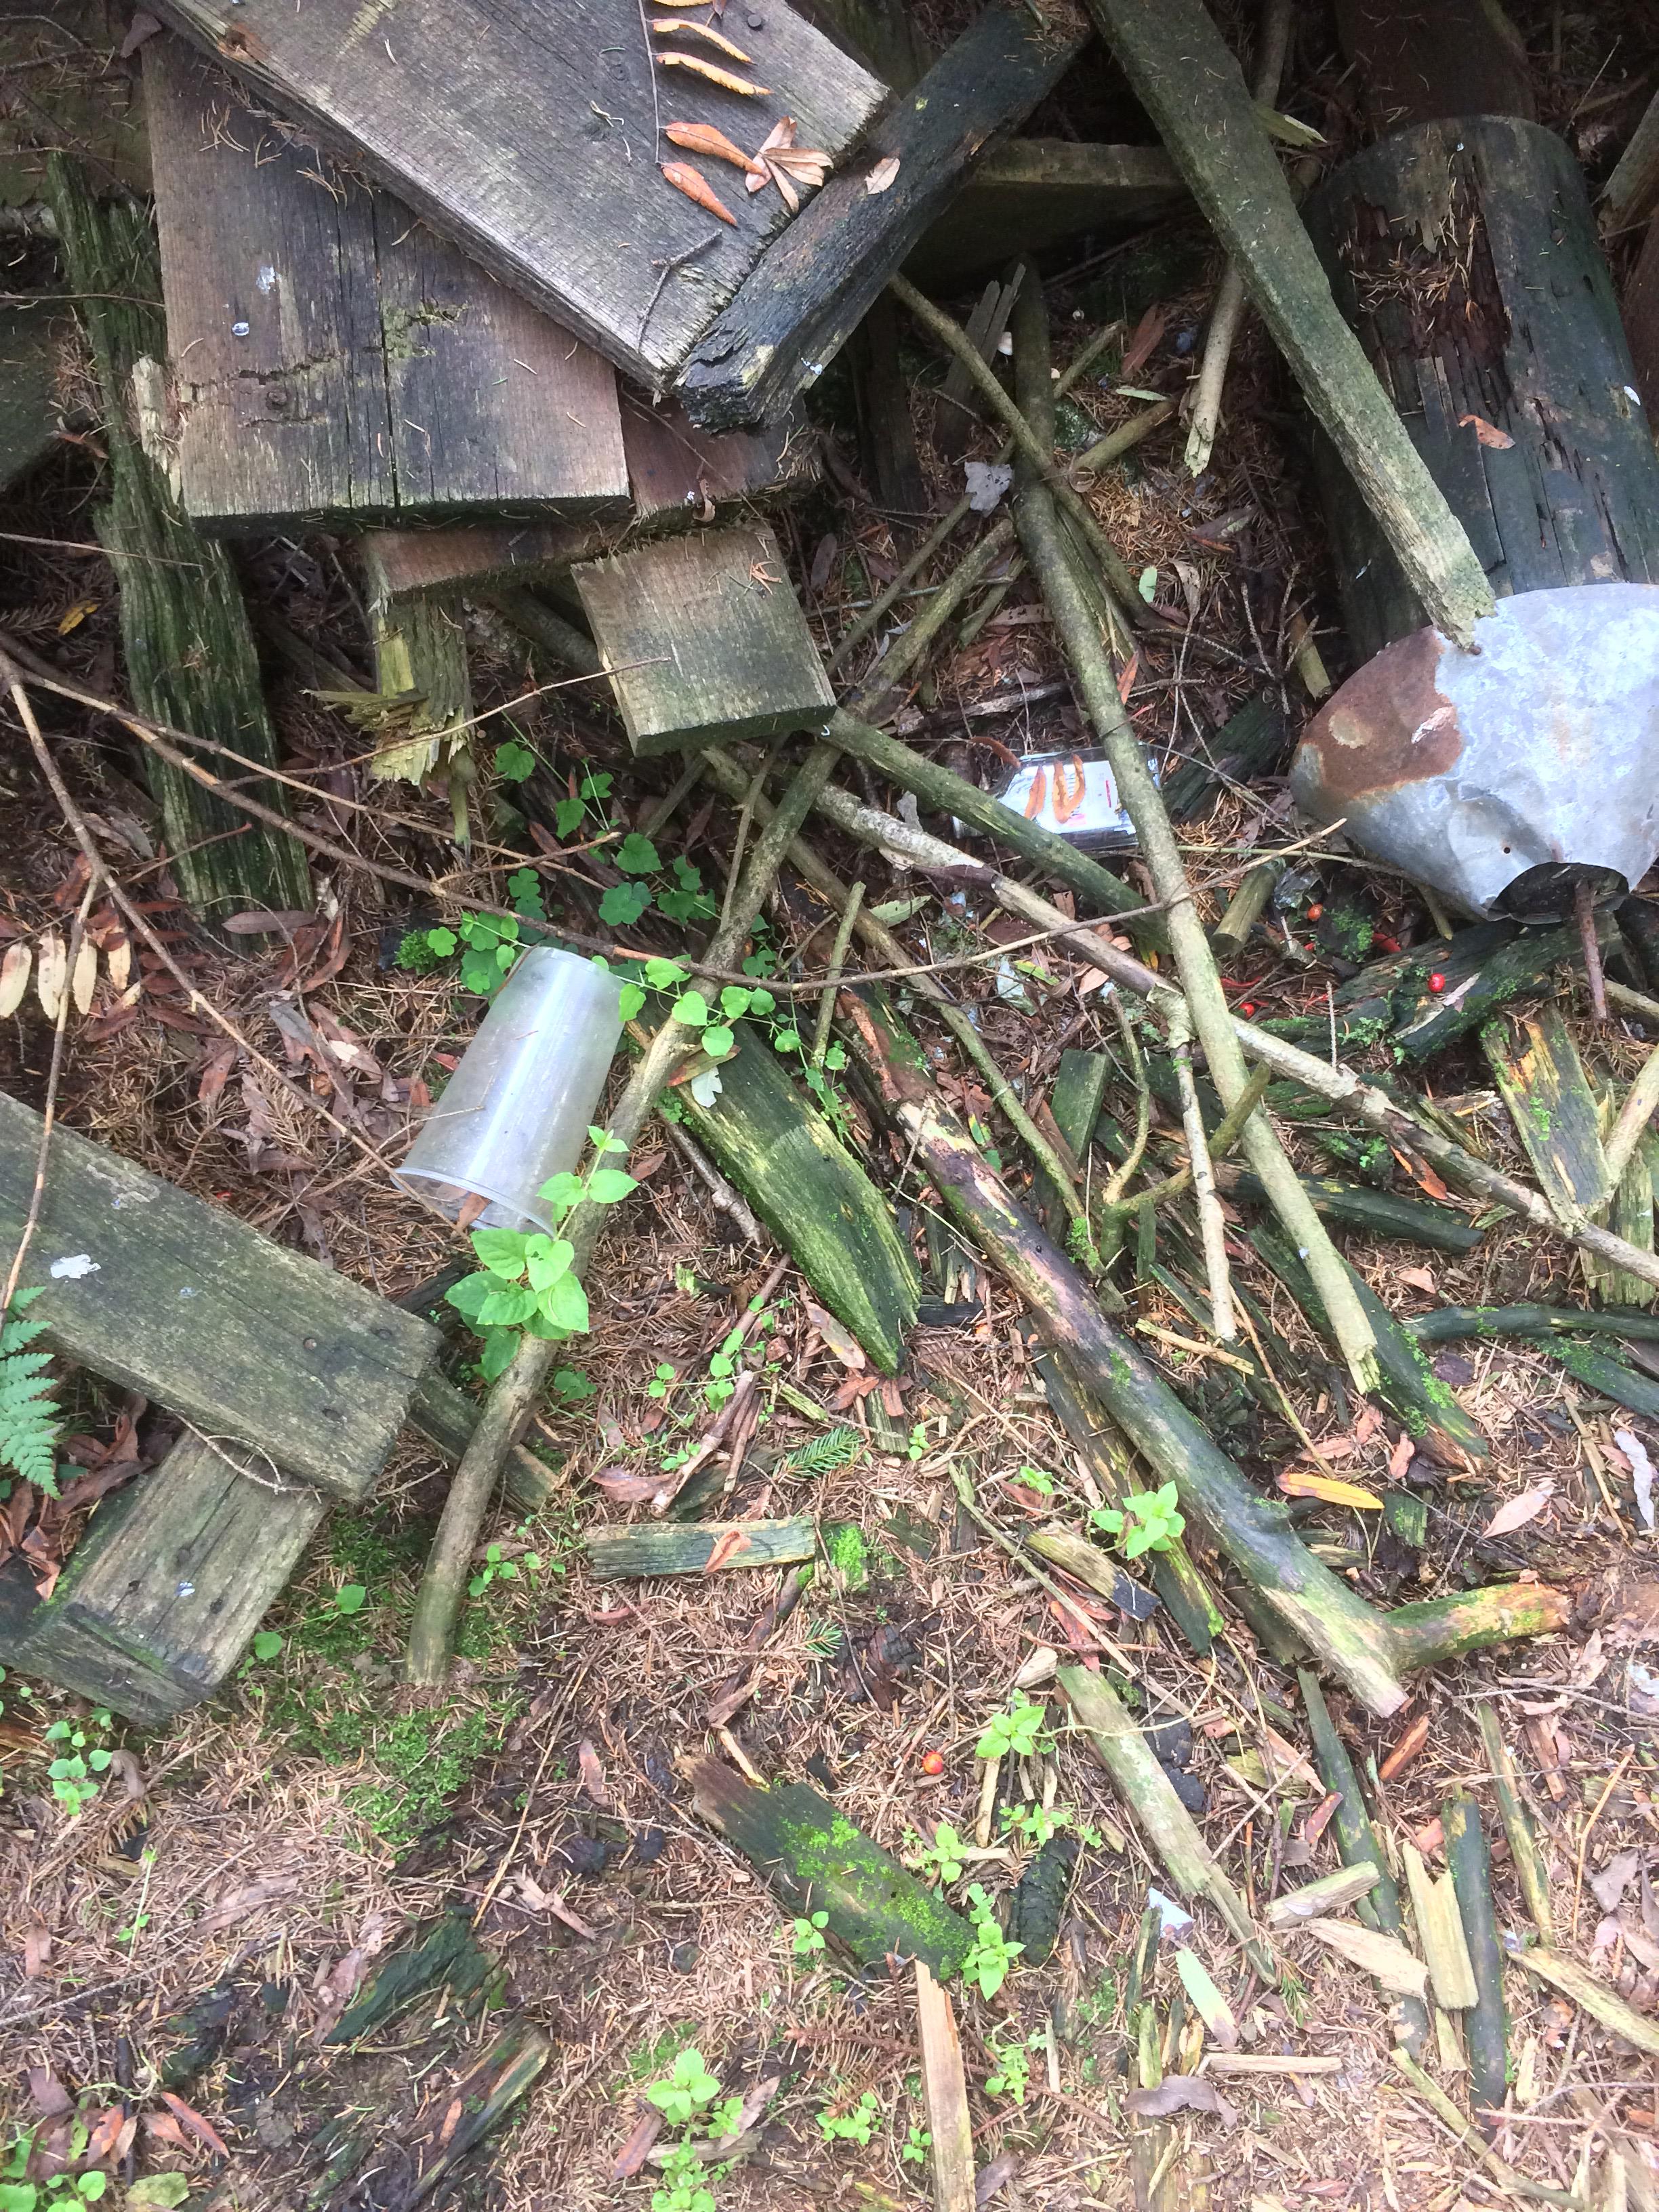
Object: Disposable plastic cup (Cup)

Object: Glass bottle (Bottle)

Object: Scrap metal (Scrap metal)